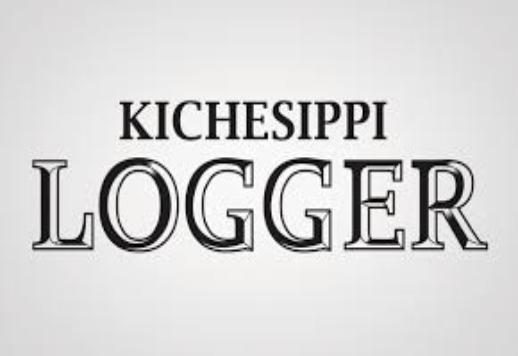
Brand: kichesippi-1
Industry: Food